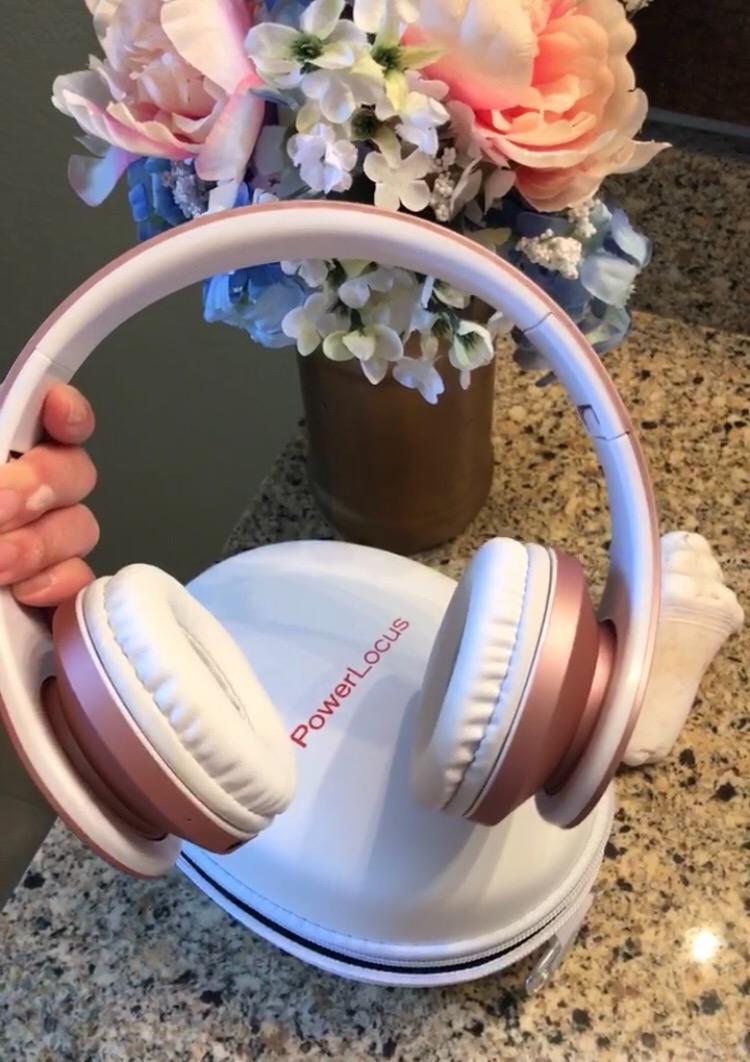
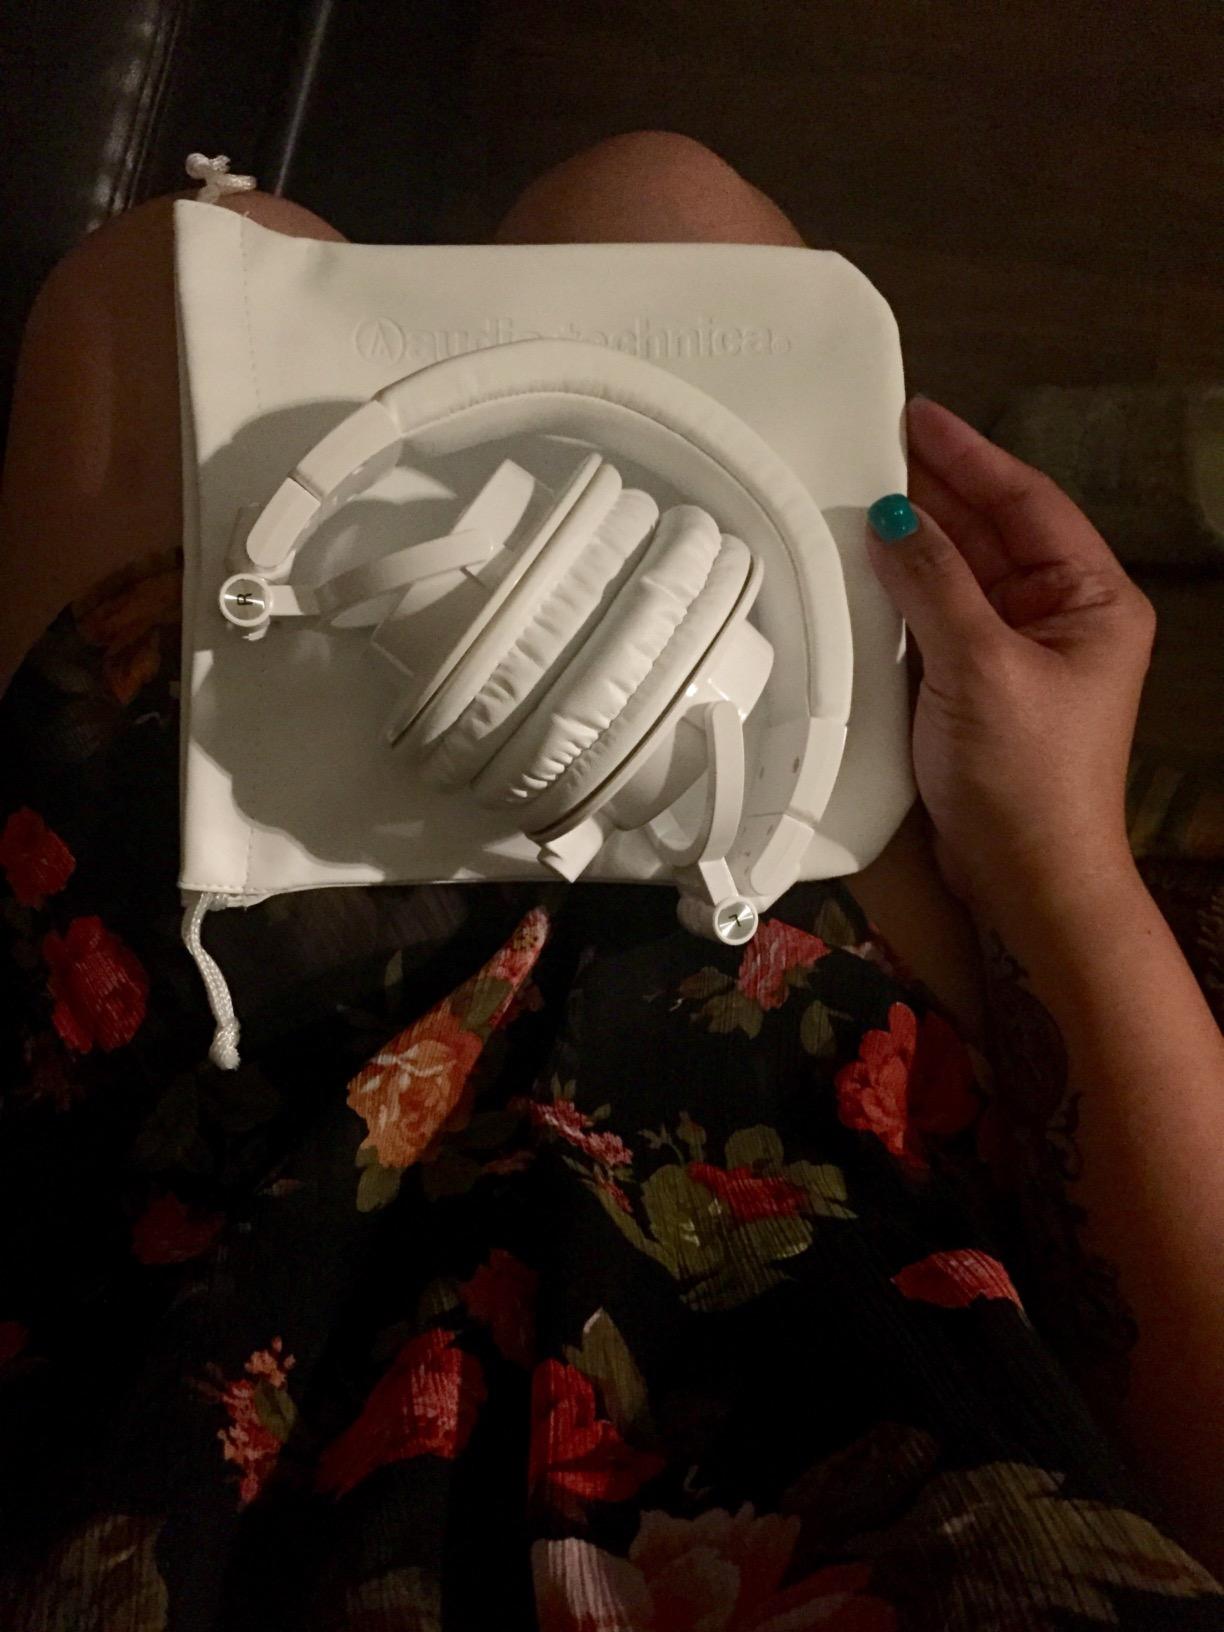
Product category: headphones
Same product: no